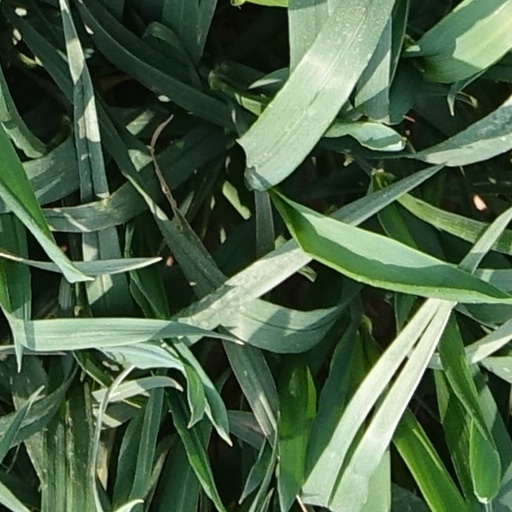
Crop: wheat